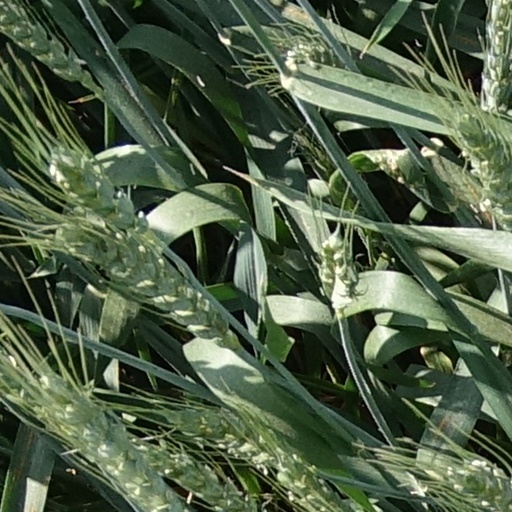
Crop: wheat